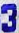
Number: 3